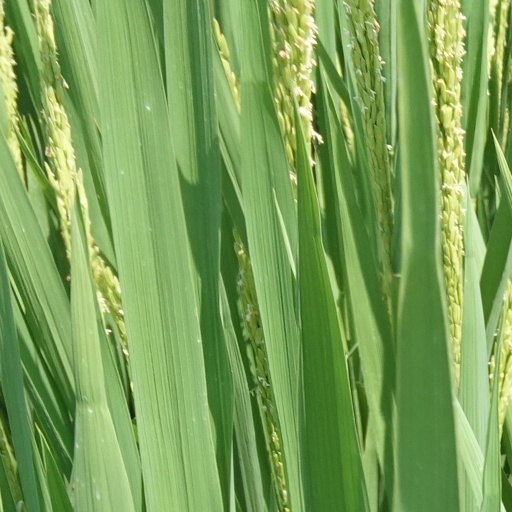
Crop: rice